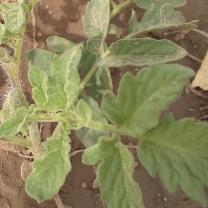
Crop: Tomato
Condition: healthy-leaf